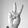
ASL letter: V